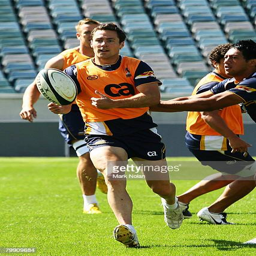
scientist passes during a training session